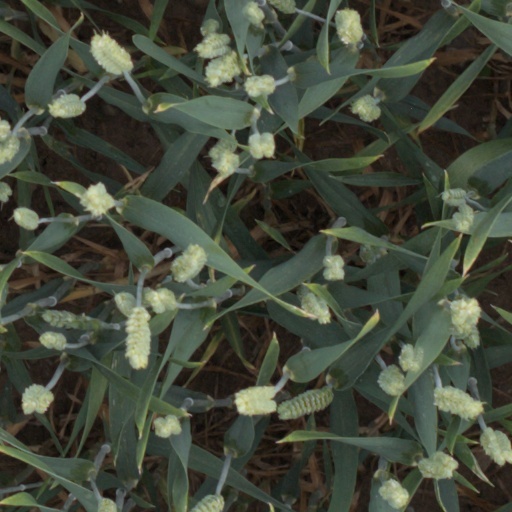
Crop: wheat